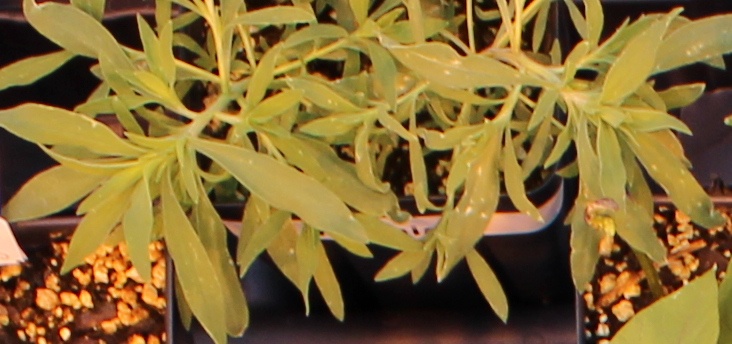
Label: Kochia